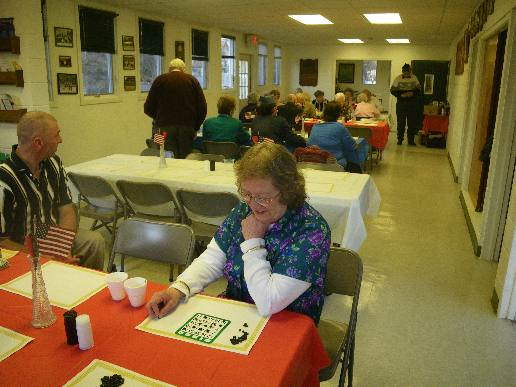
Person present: Yes